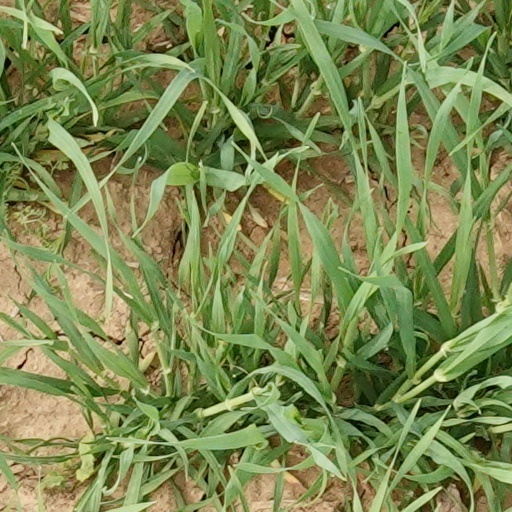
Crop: wheat